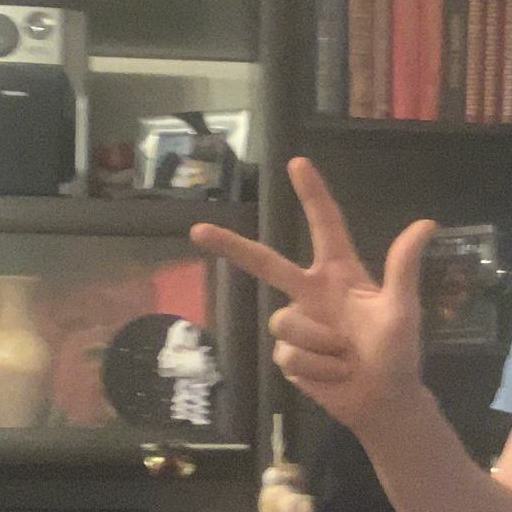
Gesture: three2